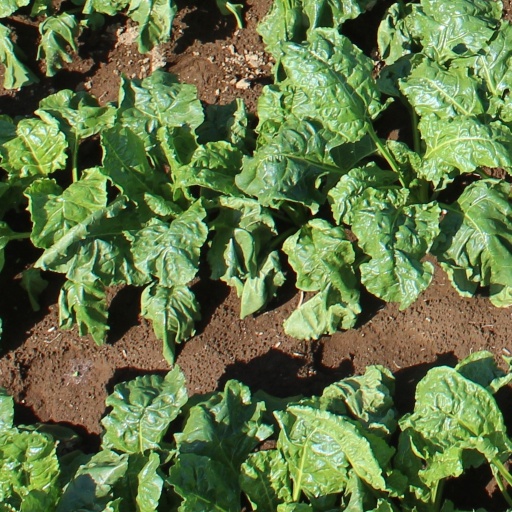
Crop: sugar beet